Yamagata Museum of Art

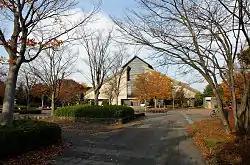

opened in Yamagata, Yamagata Prefecture, Japan, in 1964. The Museum's annex opened in 1968. In 1985 the new three-story main building opened; the annex was renovated the following year. The collection includes works by Manet, Monet, Renoir, Cézanne, and Takahashi Yuichi, as well as Yosa Buson's six-panel byōbu of 1779, "Oku no Hosomichi" (Important Cultural Property). Many of these Impressionist works are from the collection of , deposited at the Museum.